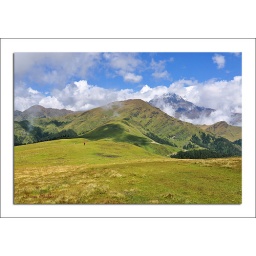
Arguably the 2nd biggest meadow in Asia. it took us hours to cross this ocean of meadows